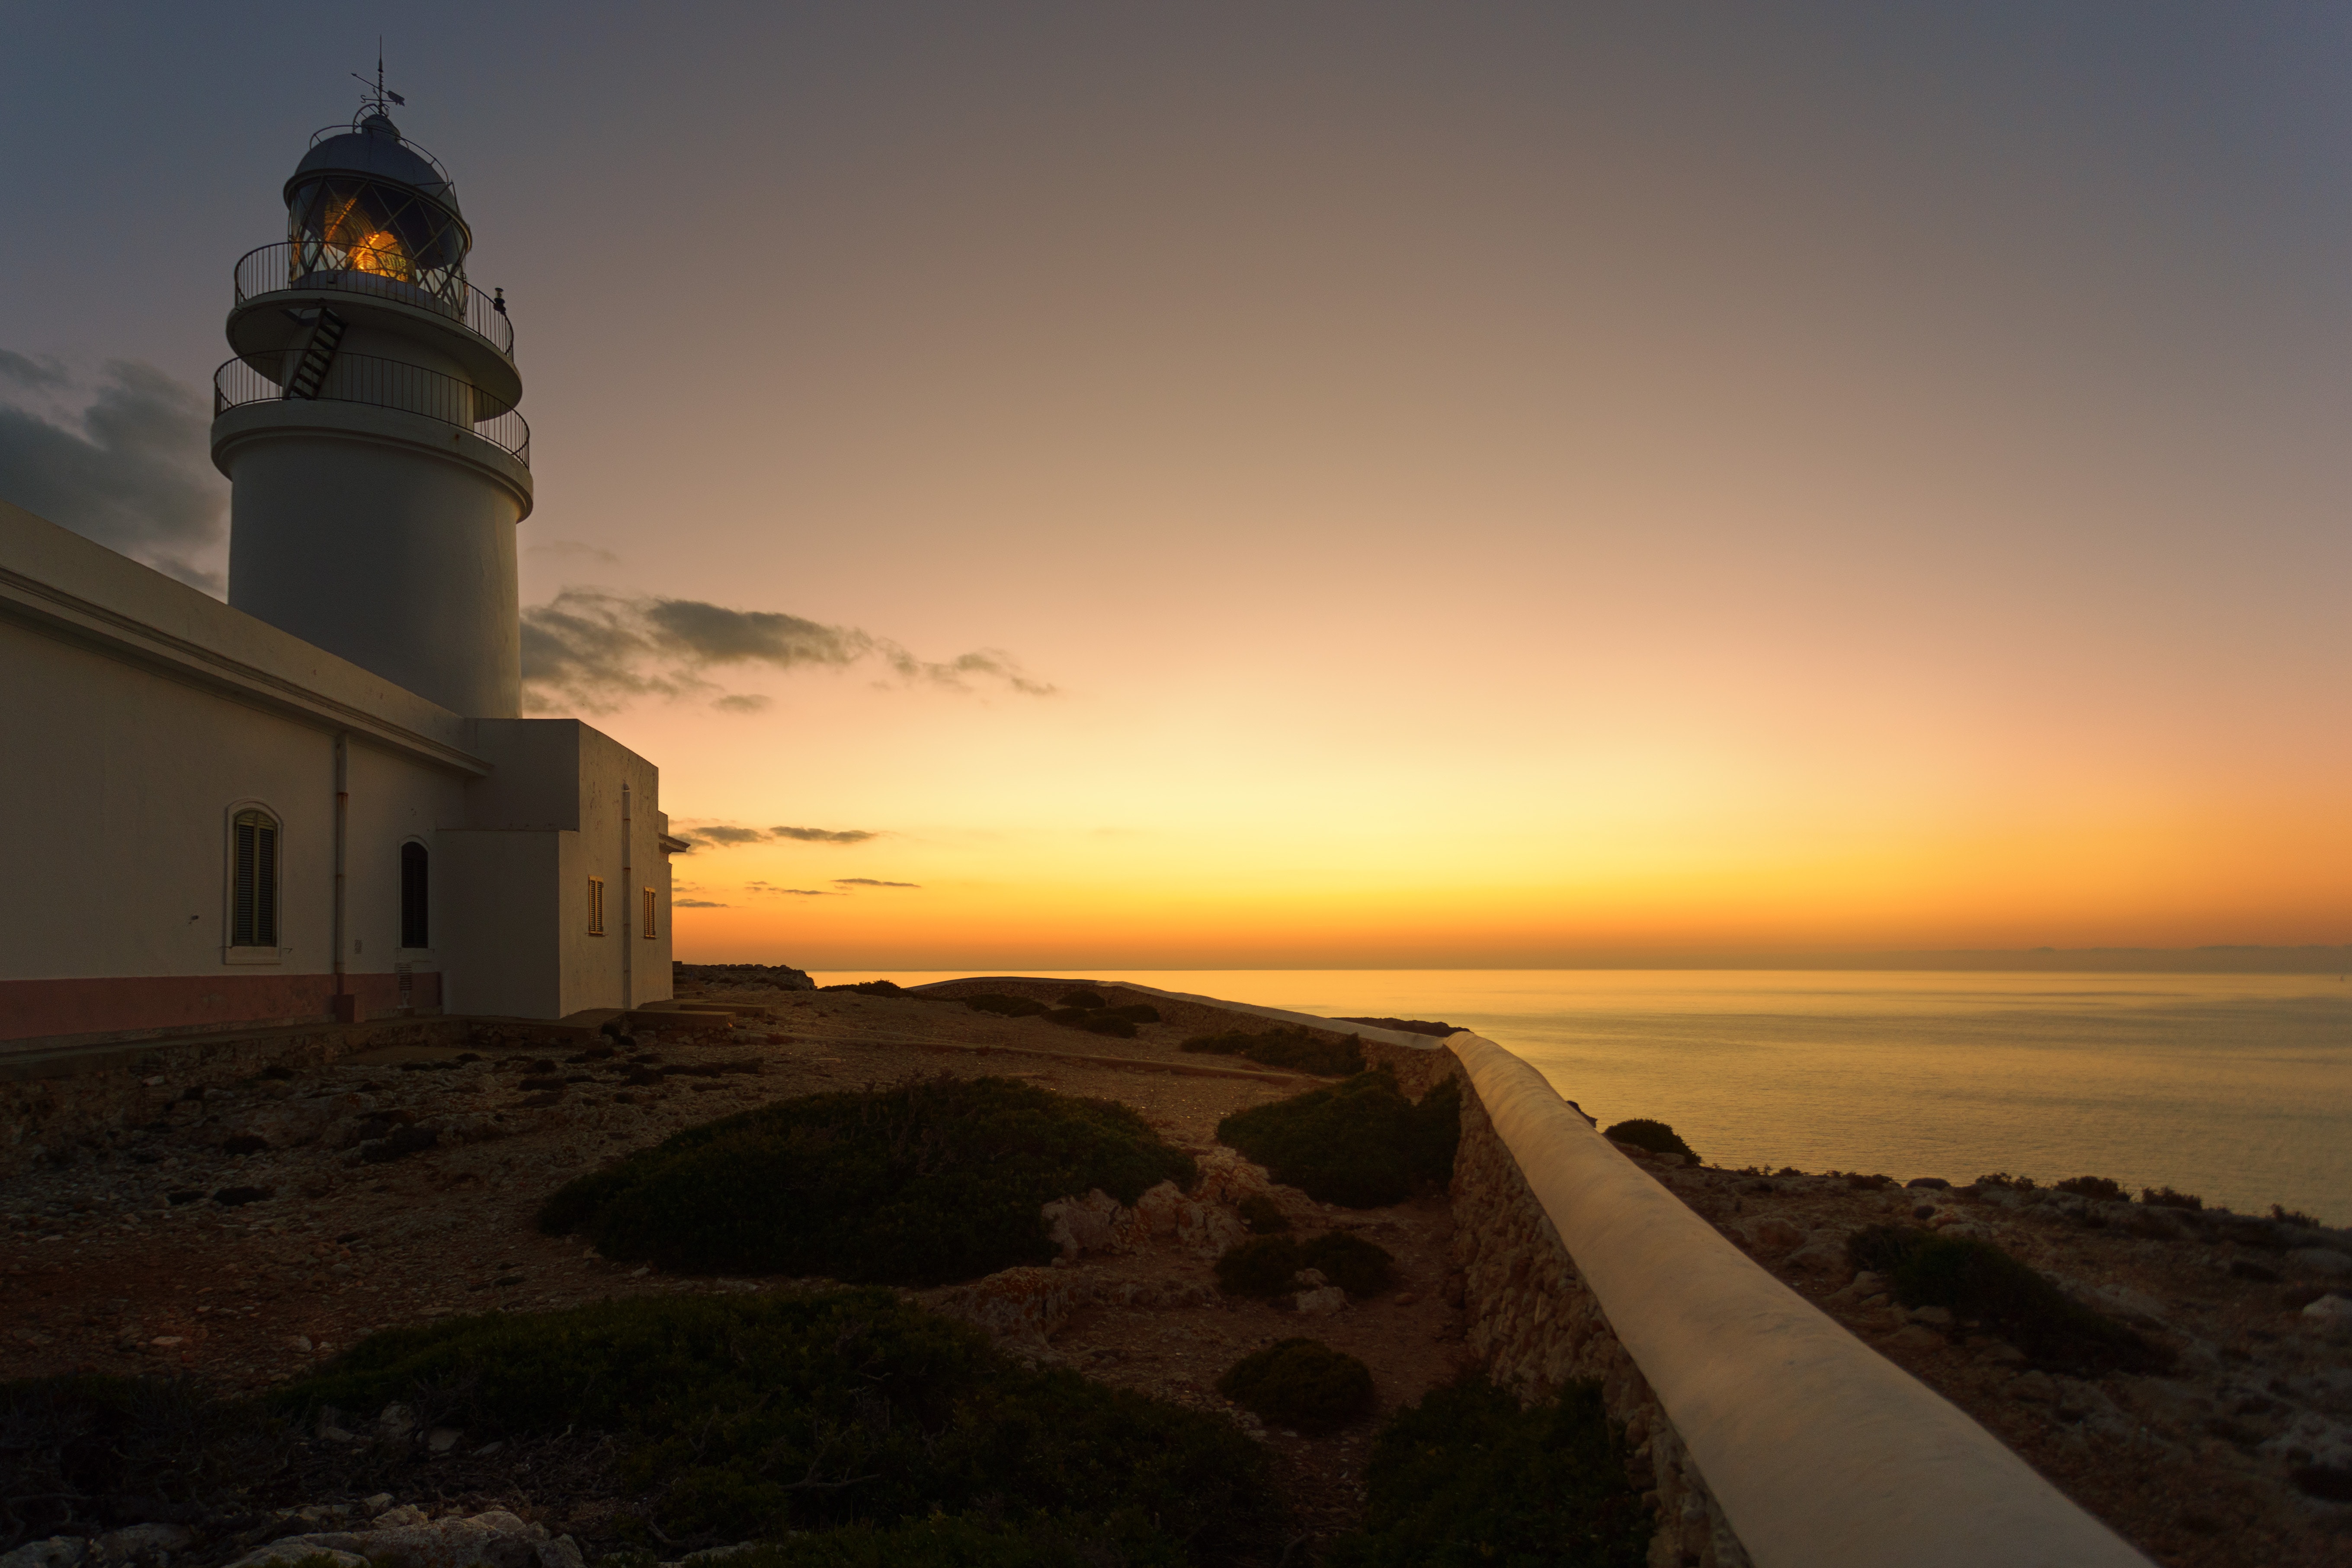
sky, lighthouse, sea, sunset, tower, horizon, morning, sunrise, ocean, beacon, coast, shore, dusk, cloud, calm, evening, promontory, dawn, terrain, sunlight, headland, landscape, tourism, rock, cliff, house, afterglow